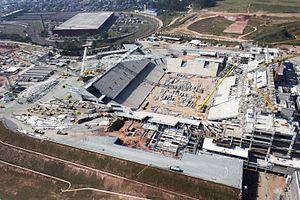
L'Arena Corinthians est le nom provisoire du stade de football construit pour la Coupe du monde de la FIFA Brésil 2014 à São Paulo, de 2011 à 2014, pour le Sport Club Corinthians Paulista, pour un devis de 820 millions de réaux brésiliens, par l'architecte Anibal Coutinho. Sa capacité devrait être de 48 000 spectateurs. Le stade est le lieu du match d'ouverture de la Coupe du monde de football de 2014 : Brésil-Croatie, et de cinq autres matches, y compris une demi-finale.